Mert Fırat

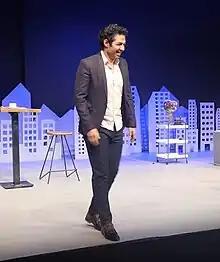

Şahabettin Mert Fırat (born 10 January 1981) is a Turkish actor and screenwriter.